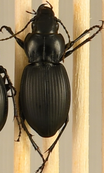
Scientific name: Cyclotrachelus torvus
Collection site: Northern Great Plains Research Laboratory NEON (NOGP), plot NOGP_007